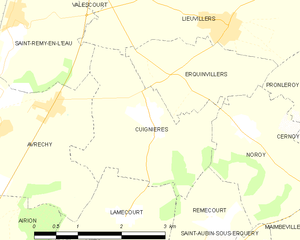
Cuignières est une commune française située dans le département de l'Oise en région Hauts-de-France.